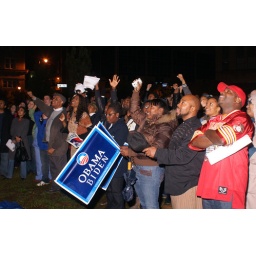
watching the election returns with great anticipation on a giant, inflatable TV screen in downtown Durham, NC (2008)